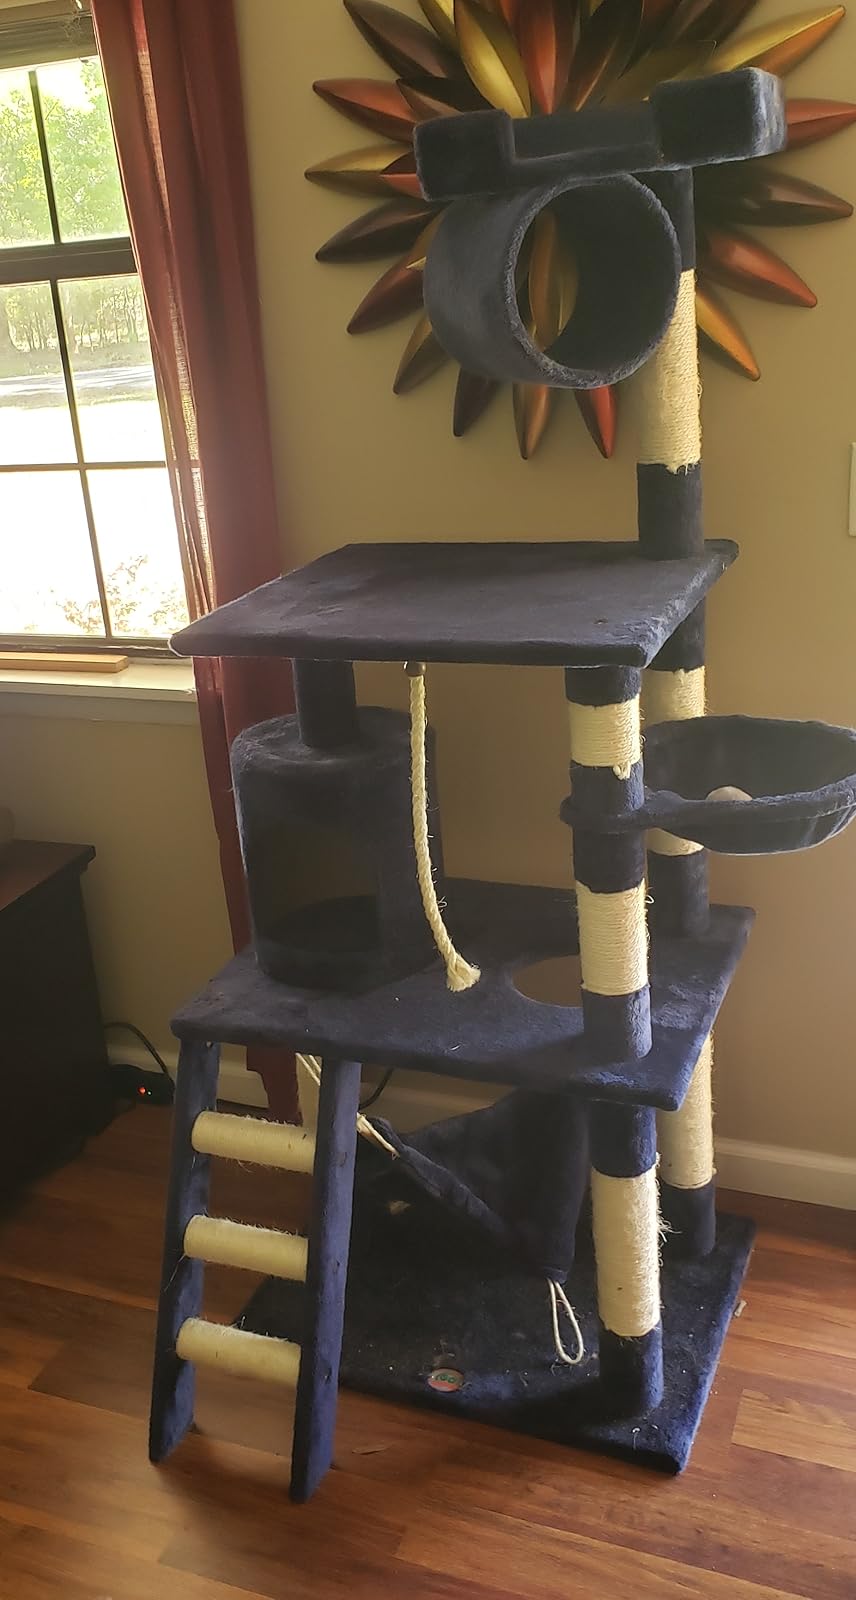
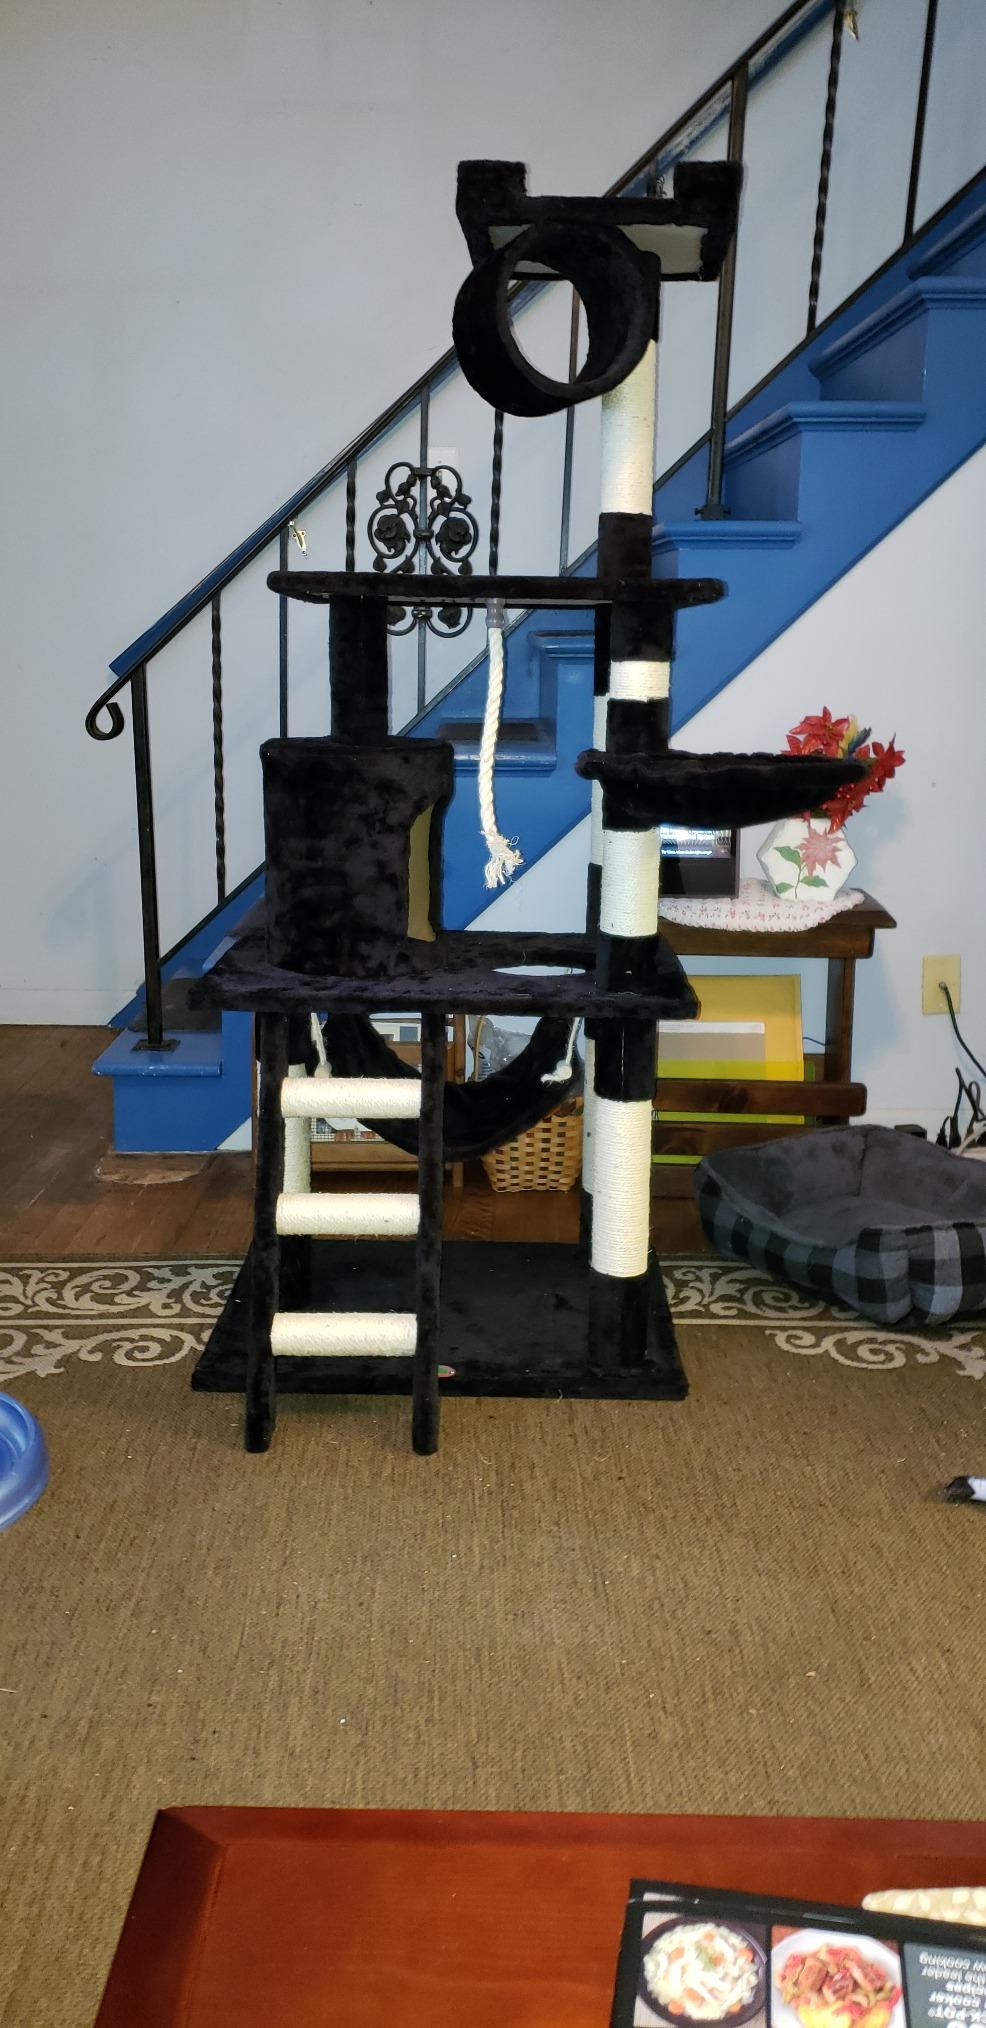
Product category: items_cat tree
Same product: no